Masam Project

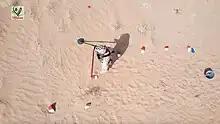
Drone footage of a Project Masam deminer clearing his lane in a minefield in Yemen.

The number of landmines, indiscriminately planted in Yemeni territory, is evaluated at two million, according to several estimations.